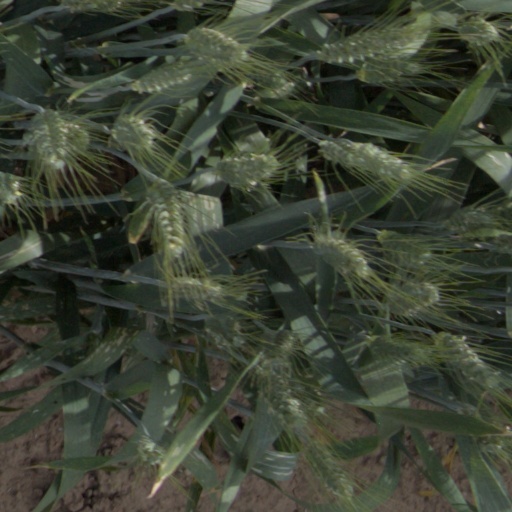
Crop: wheat